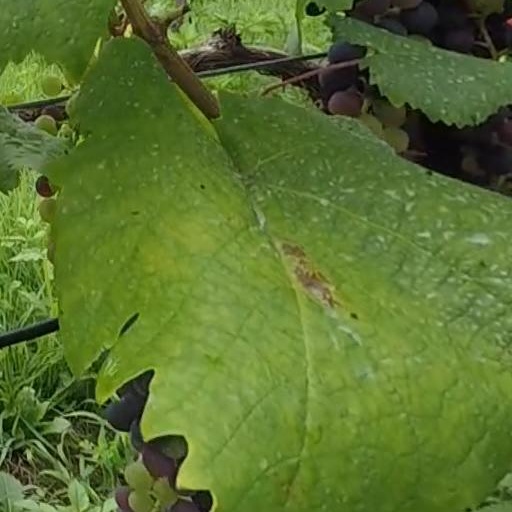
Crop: grape